Adelina de Lara

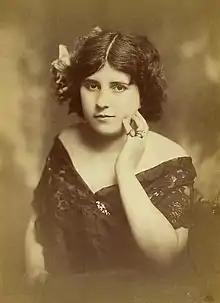
Adelina de Lara (1900)

Adelina de Lara OBE (23 January 1872 – 25 November 1961) was a British classical pianist and composer.